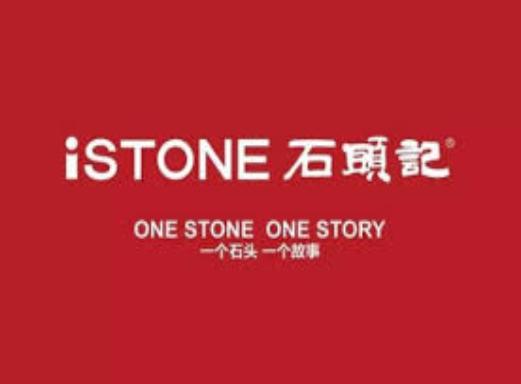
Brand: isTone
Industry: Others